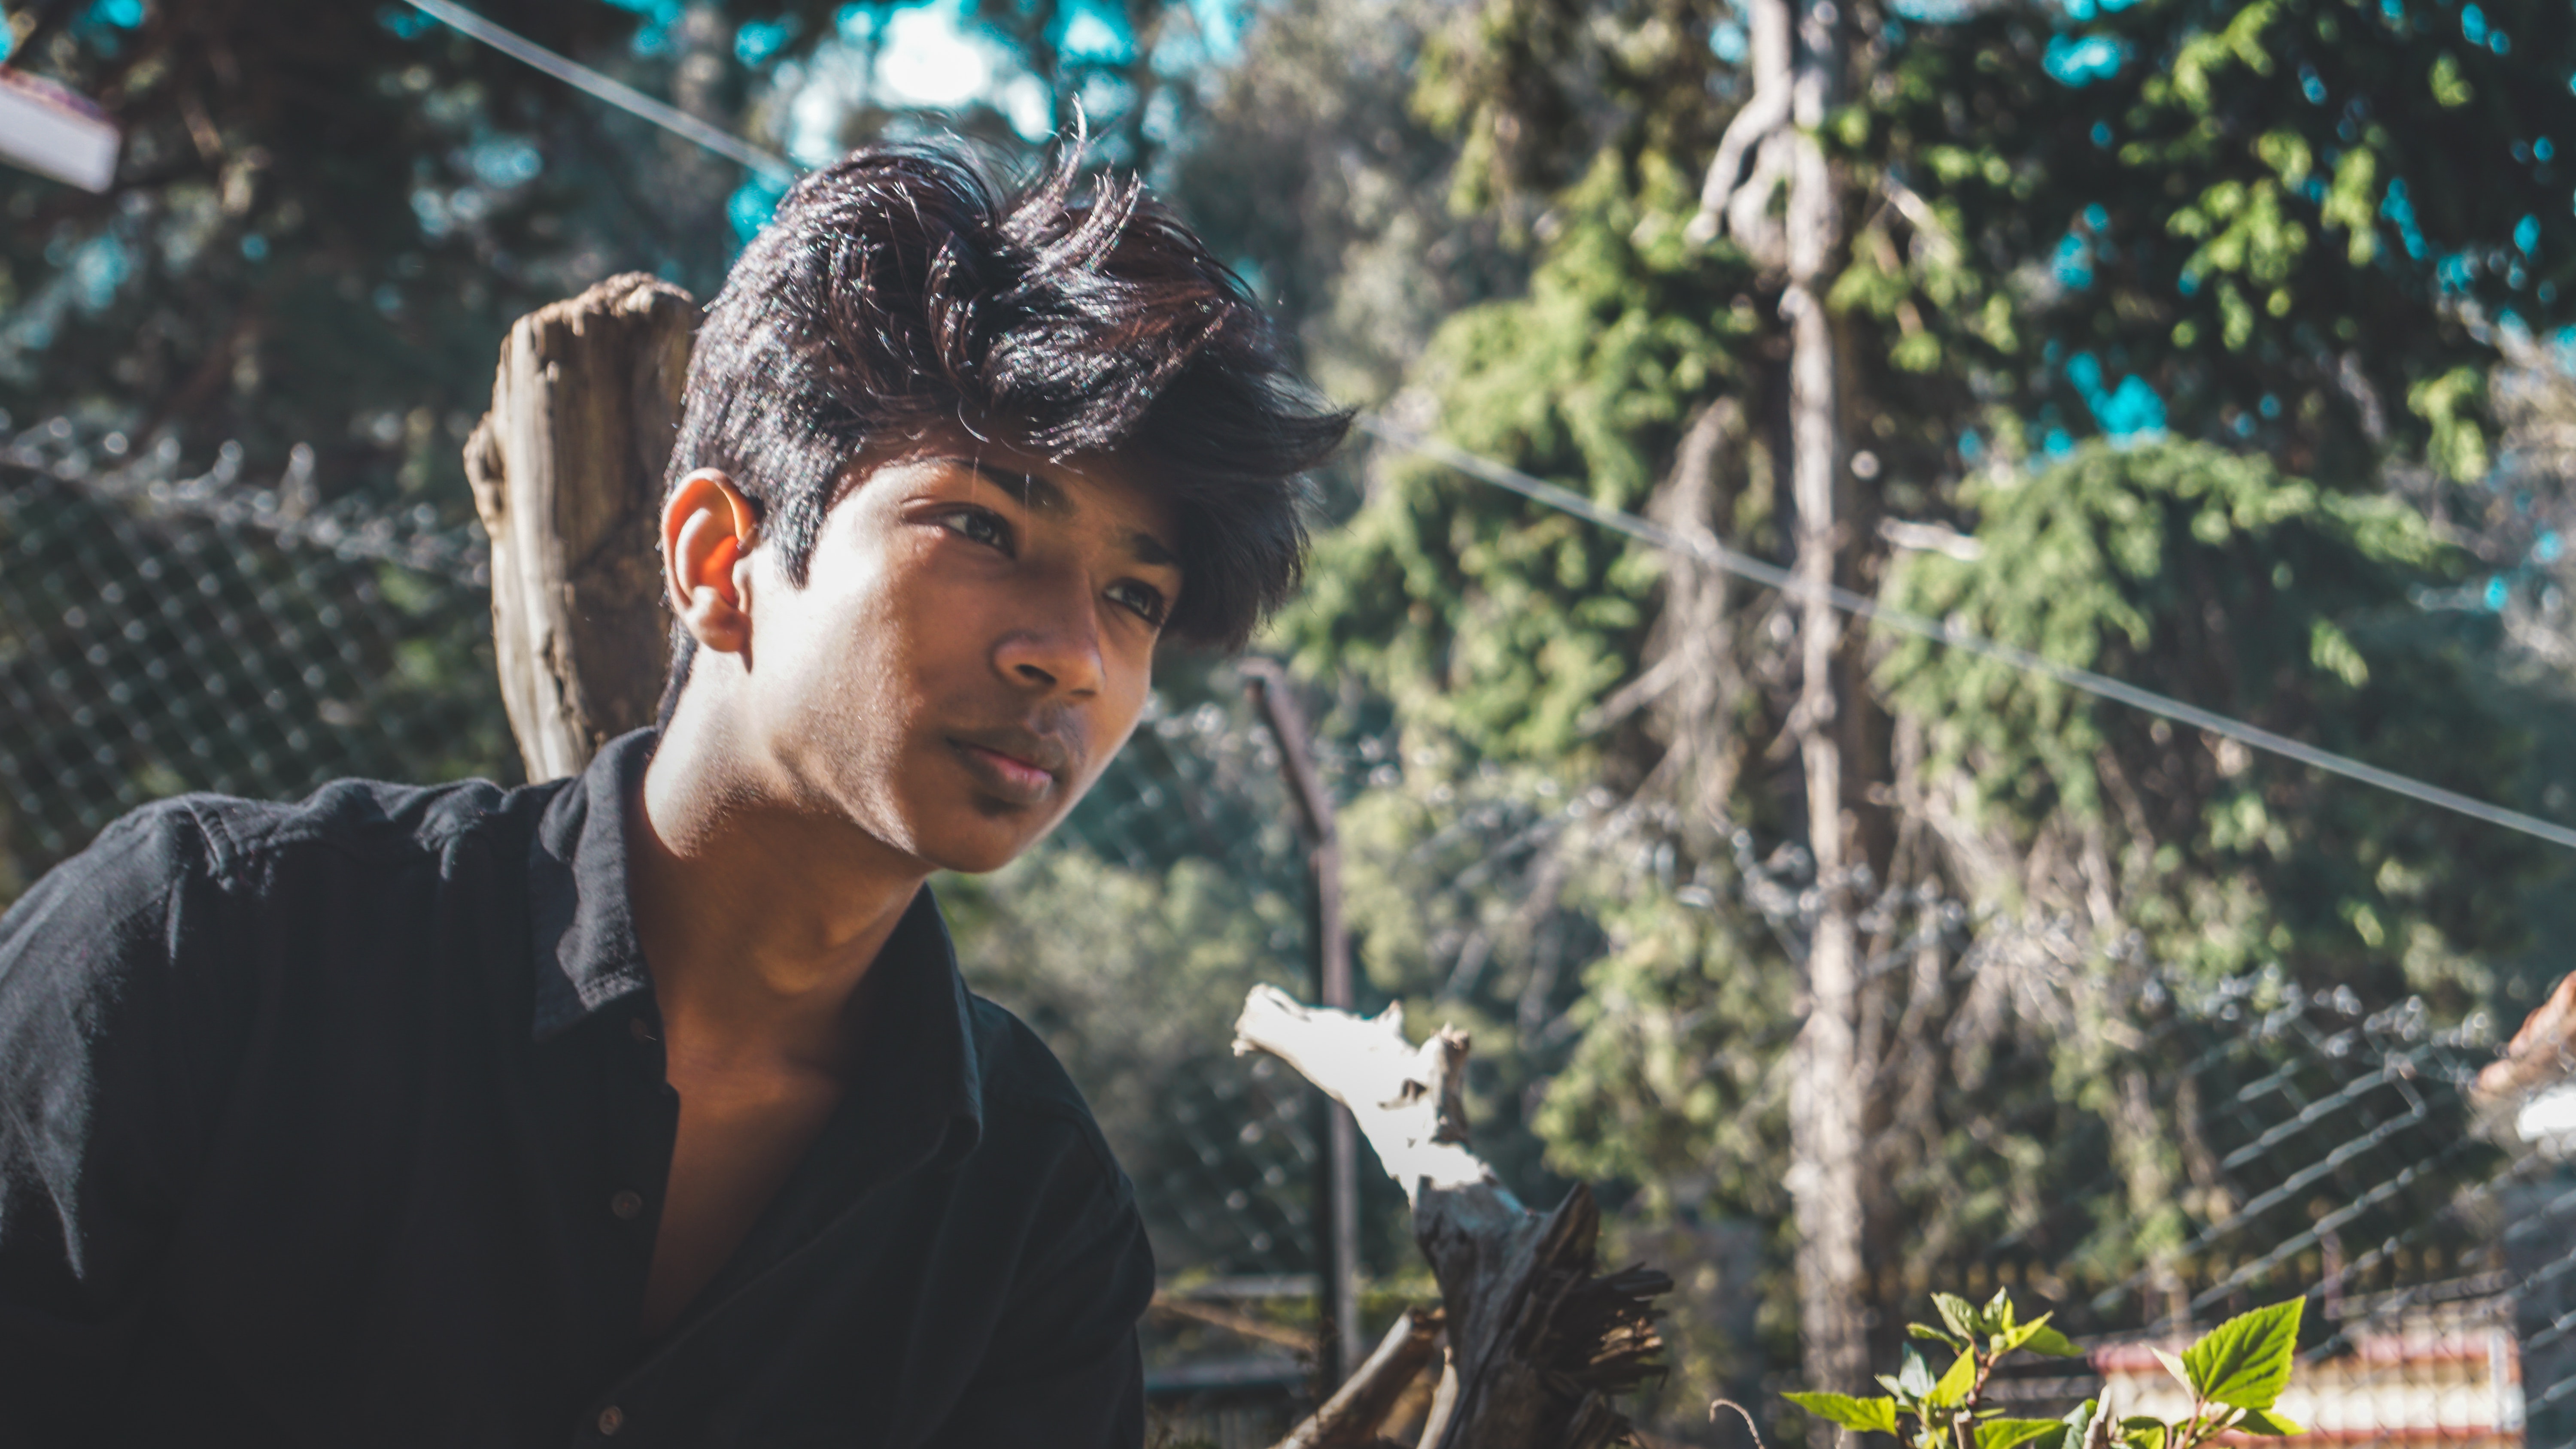
natural environment, green, jungle, tree, forest, leaf, human, adaptation, photography, cool, smile, plant, sunlight, branch, soil, happy, black hair, portrait, rainforest, woodland, adventure, style